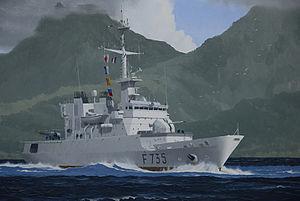
La frégate Germinal, oeuvre de John Pendray.
John Pendray, né le 12 juillet 1937 à Londres, est un peintre franco-britannique. Formé à la Saint Martin School of Art et au London University Institute of Pedagogy à Londres, il enseigne ensuite la peinture, la sculpture et la céramique pendant 11 ans. Puis il s’installe à Marseille où il travaille en tant que designer indépendant. Il peint professionnellement depuis 1990. En 2000, il obtient la nationalité française et, en 2001, il est nommé Peintre officiel de la Marine française.